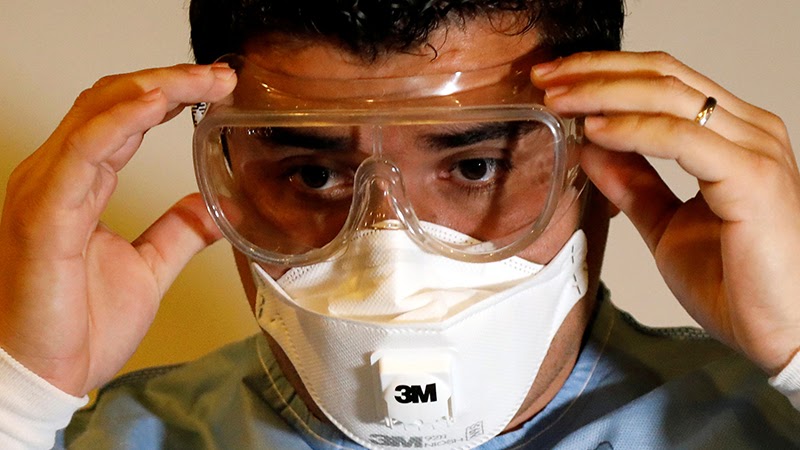
Objects detected:
Mask
Goggles